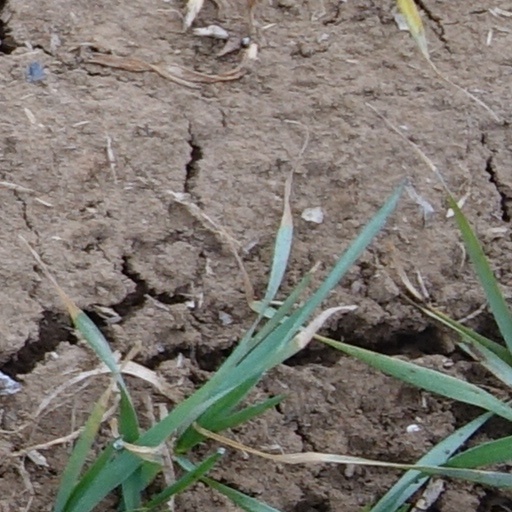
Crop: wheat